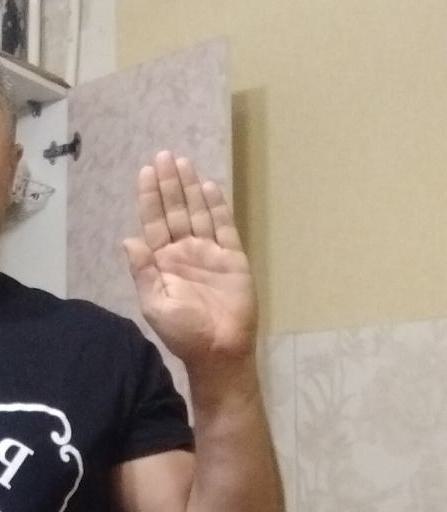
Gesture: stop